Ross Montgomery (architect)

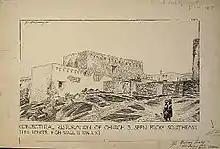
One of Montgomery's historical architecture drawings, "Conjectural Restoration of Church 3, Seen from Southeast".

Montgomery designed the original St. Ambrose Church in West Hollywood, California, the St. Andrew's Catholic Church in Pasadena, California, and the St. Cecilia Catholic Church in Los Angeles, California. Additionally, he helped redesign the Mission Santa Barbara after the 1925 Santa Barbara earthquake. He also designed the stucco mausoleum of the Calvary Cemetery in East Los Angeles. Together with William Mullay, he designed Our Lady of Mount Carmel Catholic Church in Montecito, California in the late 1930s.